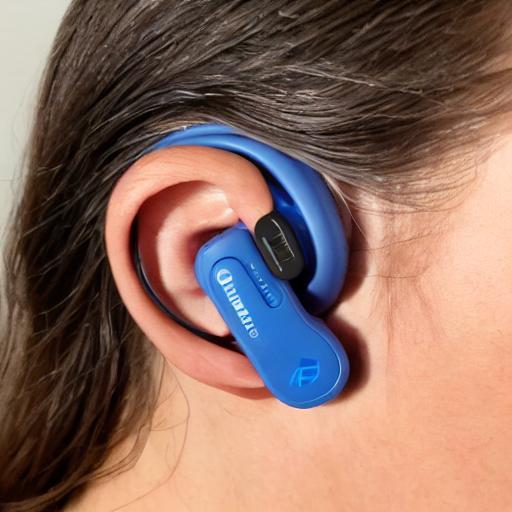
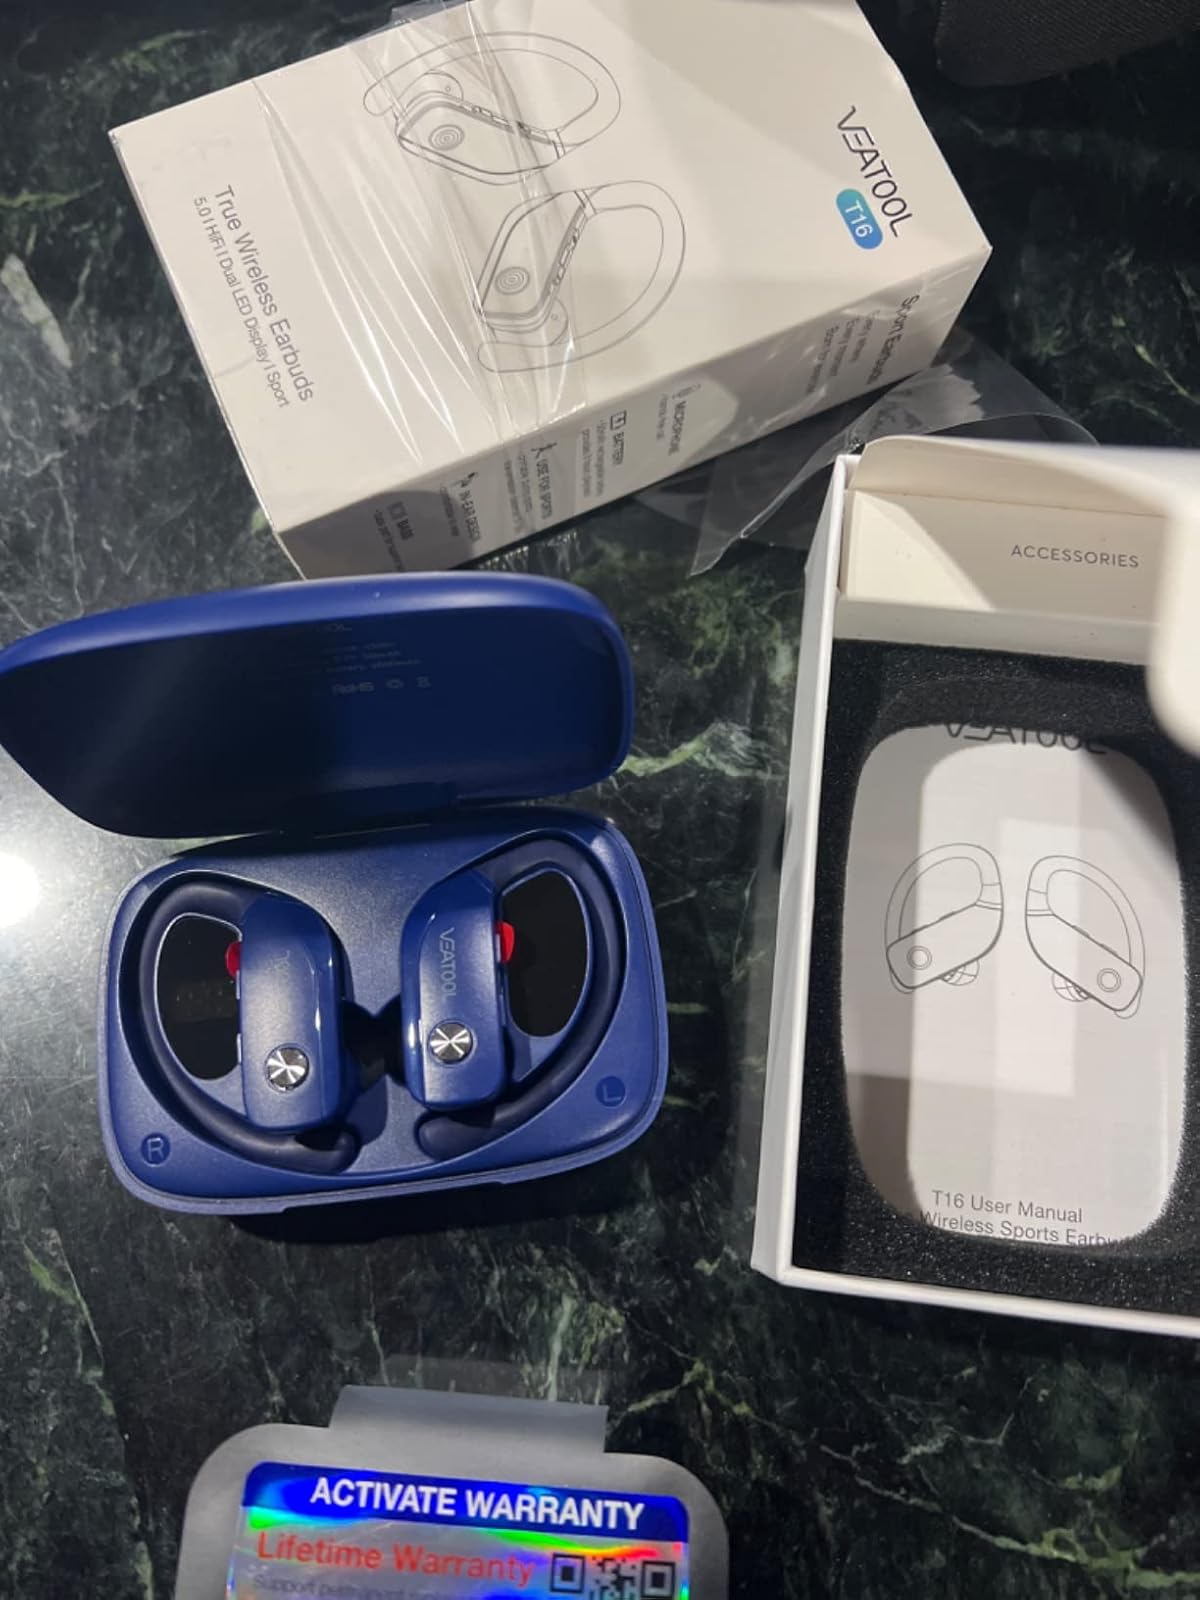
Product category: earbuds
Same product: no